Long Swamp Site

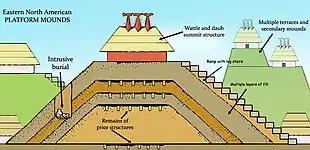
Diagram showing typical mound construction sequence

The platform mound at Long Swamp was constructed in three distinct episodes with ten separate layers during the Etowah Phase occupation. The location started as a circular structure, that was used as a burial site. Above this a mound was constructed, with another structure gracing its summit. This building measured in diameter and had a puddled clay floor and hearth. On top of this layer was another layer and circular structure. Above this layer was a third layer of mound fill, which reached a final height estimated to have been between and , although by the time of archaeological investigations the summit had been too damaged to determine if it also had an accompanying structure. Sometime after the final layer was added to the mound the entire site was flooded leaving a layer of silt blanketing the area. No additional layers were added to the site during the second occupation.